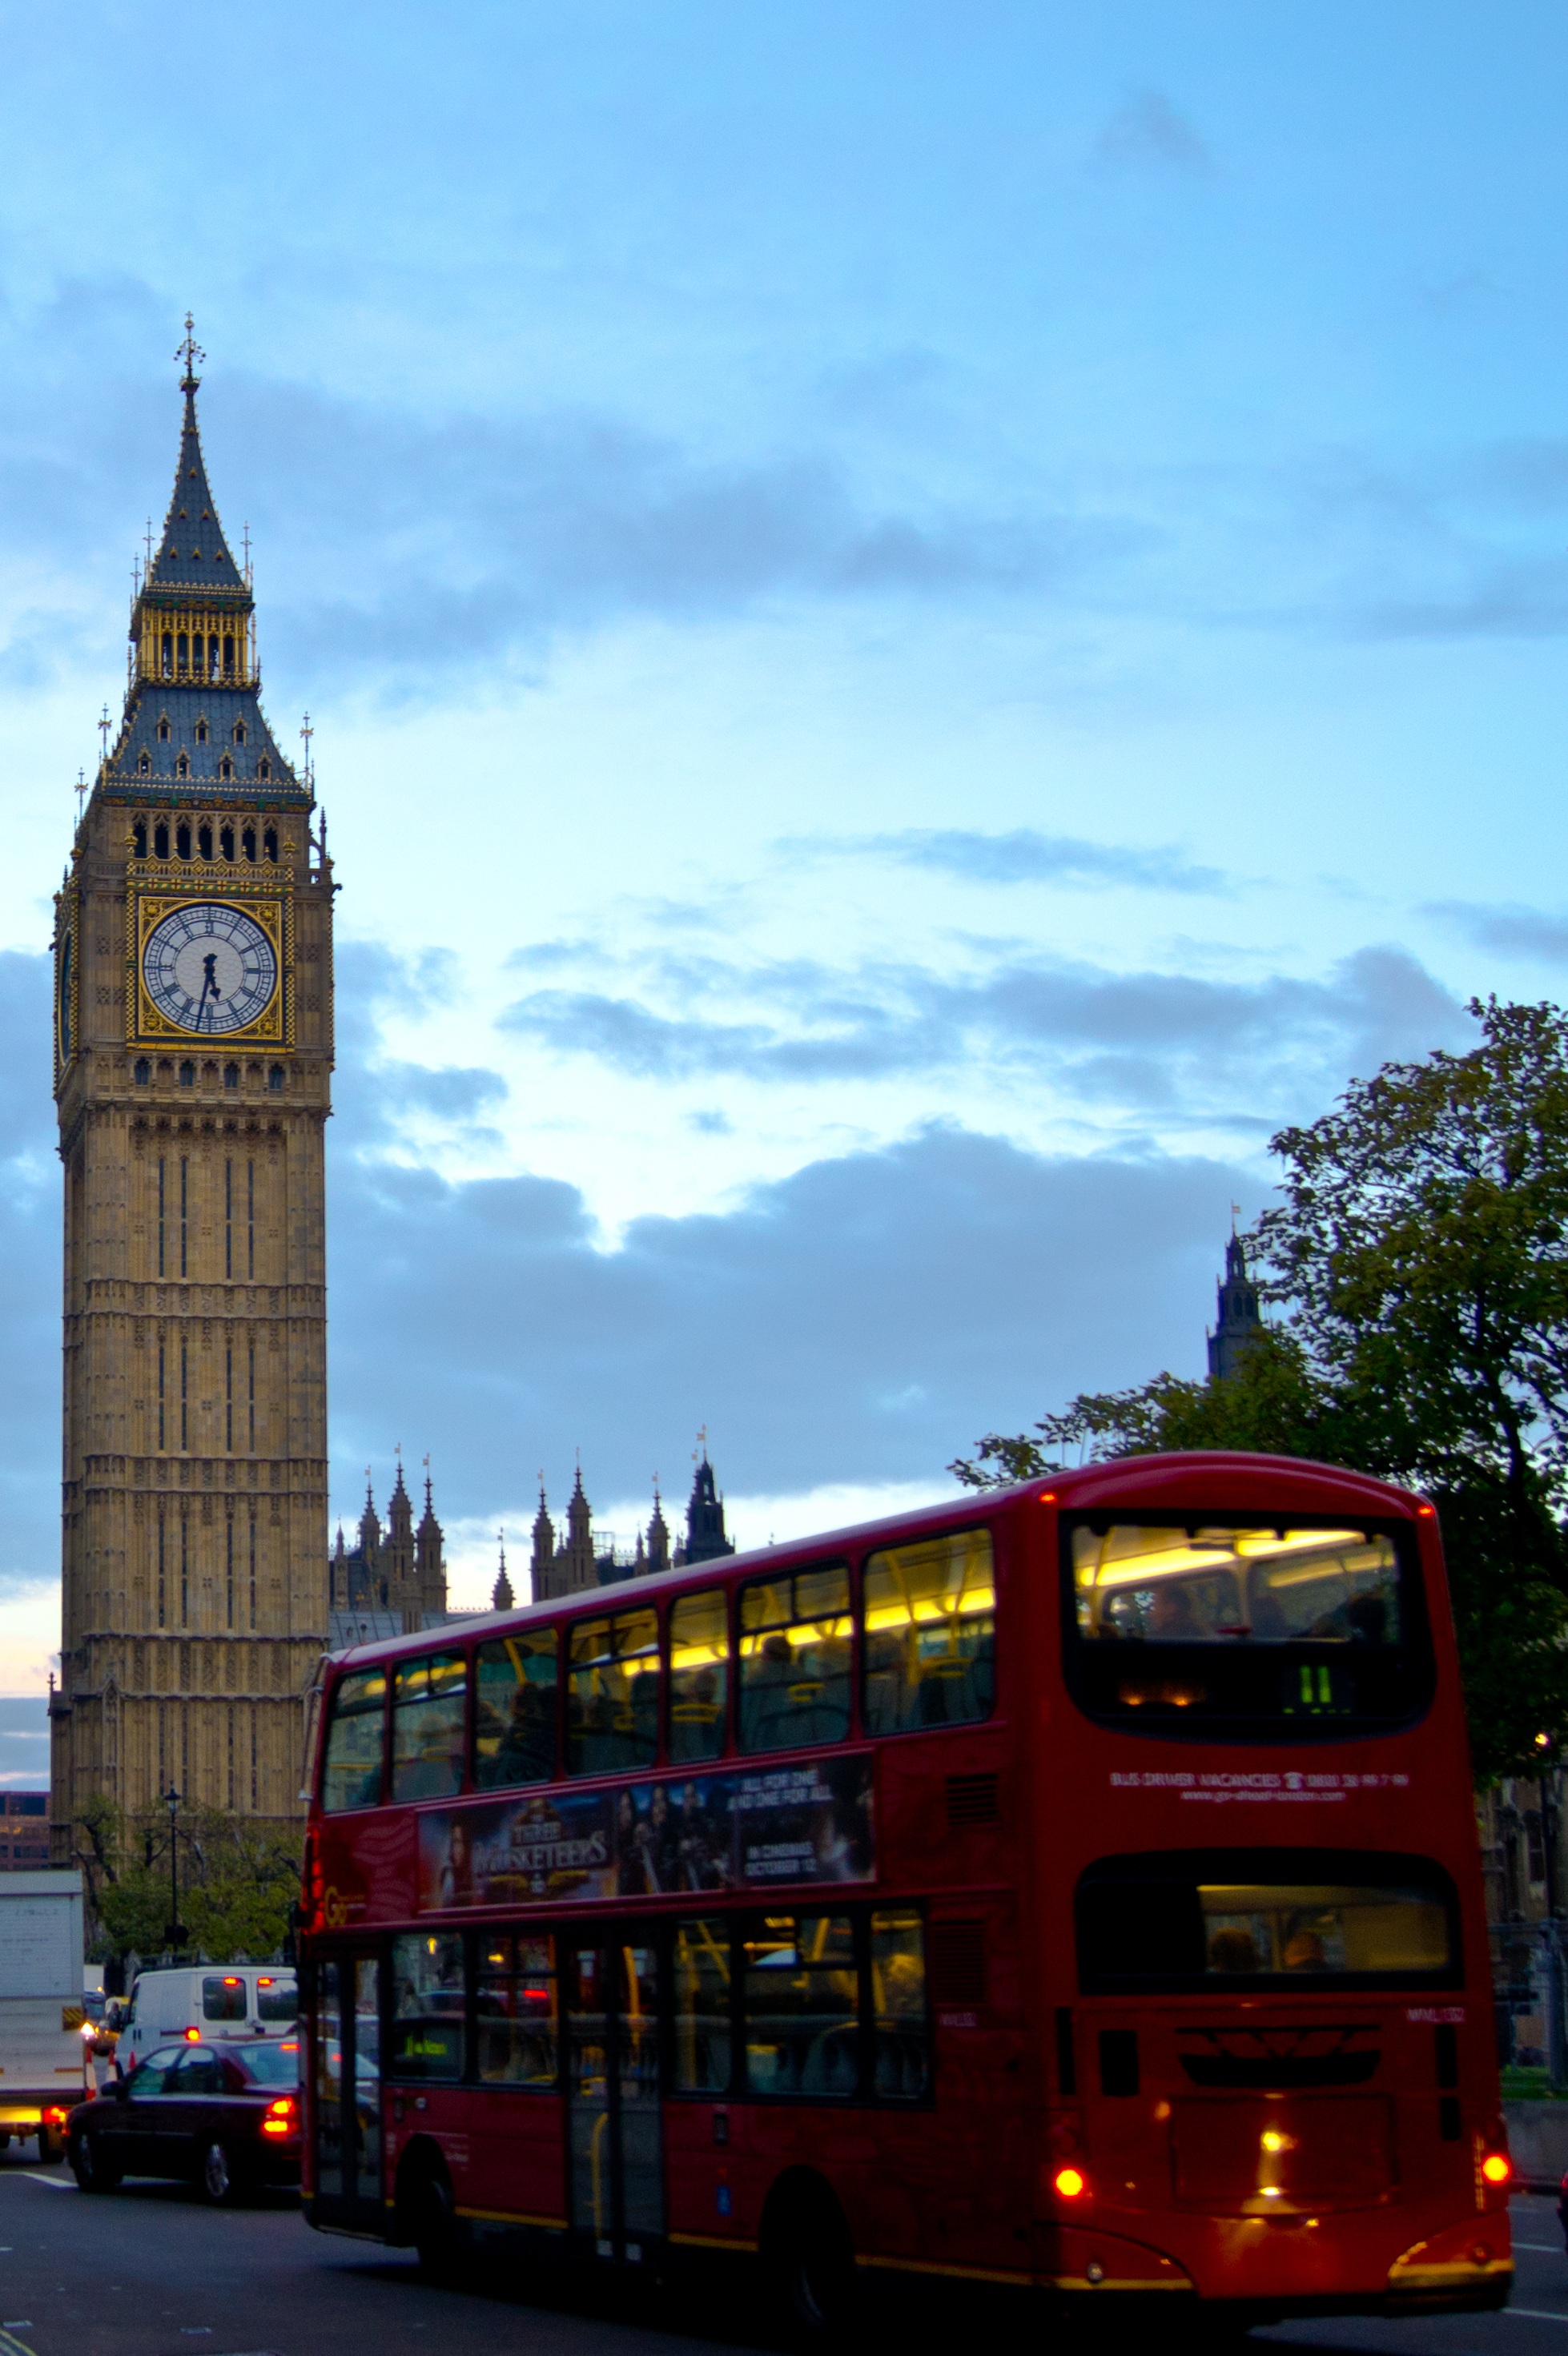
architecture, city, cityscape, transport, europe, vehicle, tourism, public transport, big ben, bus, capital, london, british, history, cities, great britain, metropolitan area